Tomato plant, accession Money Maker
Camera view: tilt-top (135 deg); turntable rotation: 150 degrees
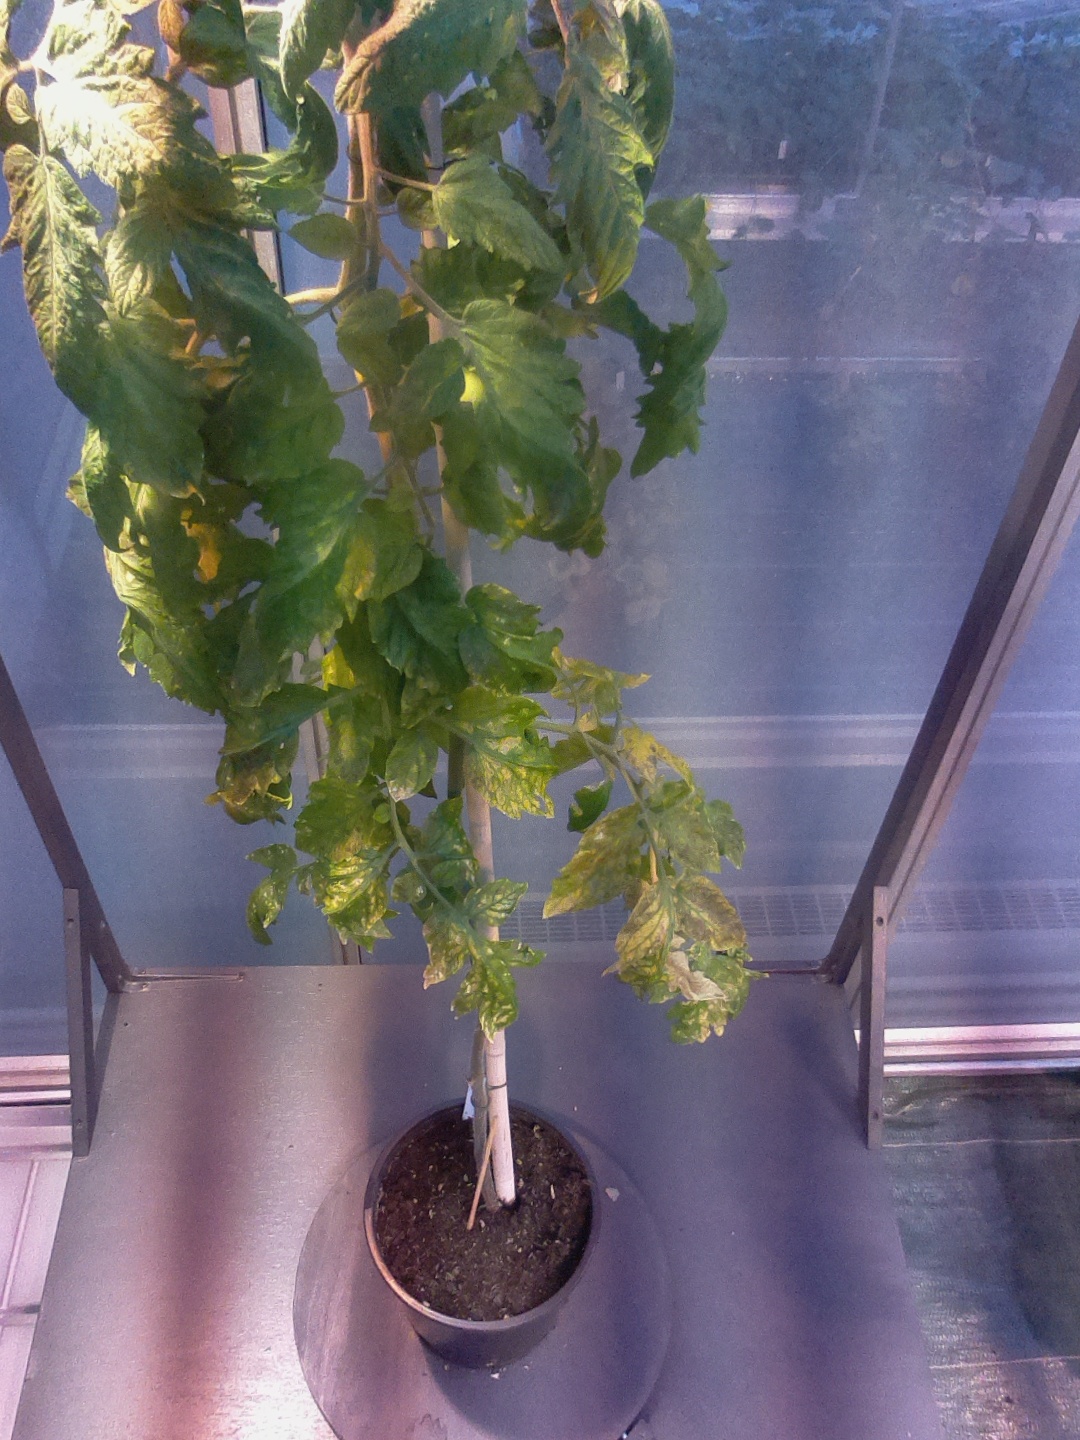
BBCH growth stage 77: 70%-80% of final fruit size